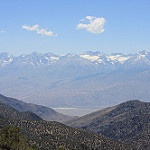
Scene: Outdoor